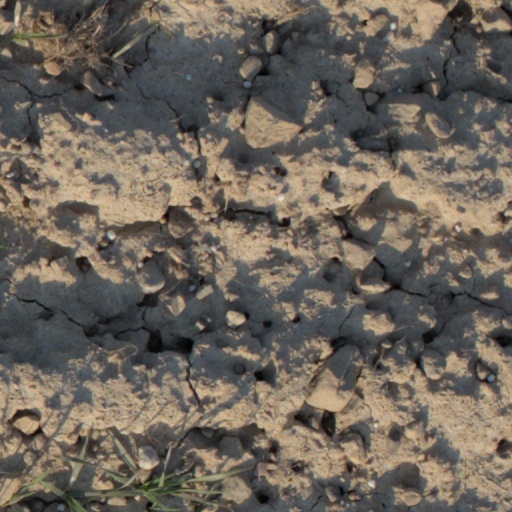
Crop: wheat